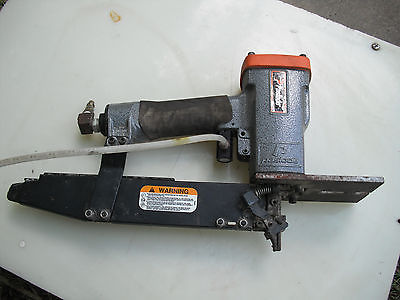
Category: stapler